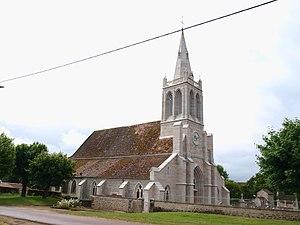
Sur les deux communes de Meilly-sur-Rouvres et de Rouvres-sous-Meilly